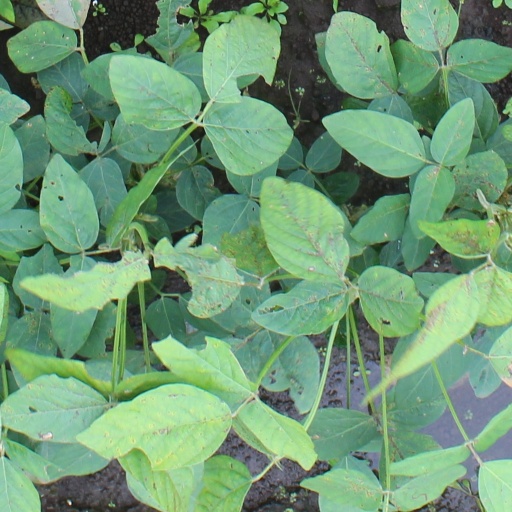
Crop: soybean